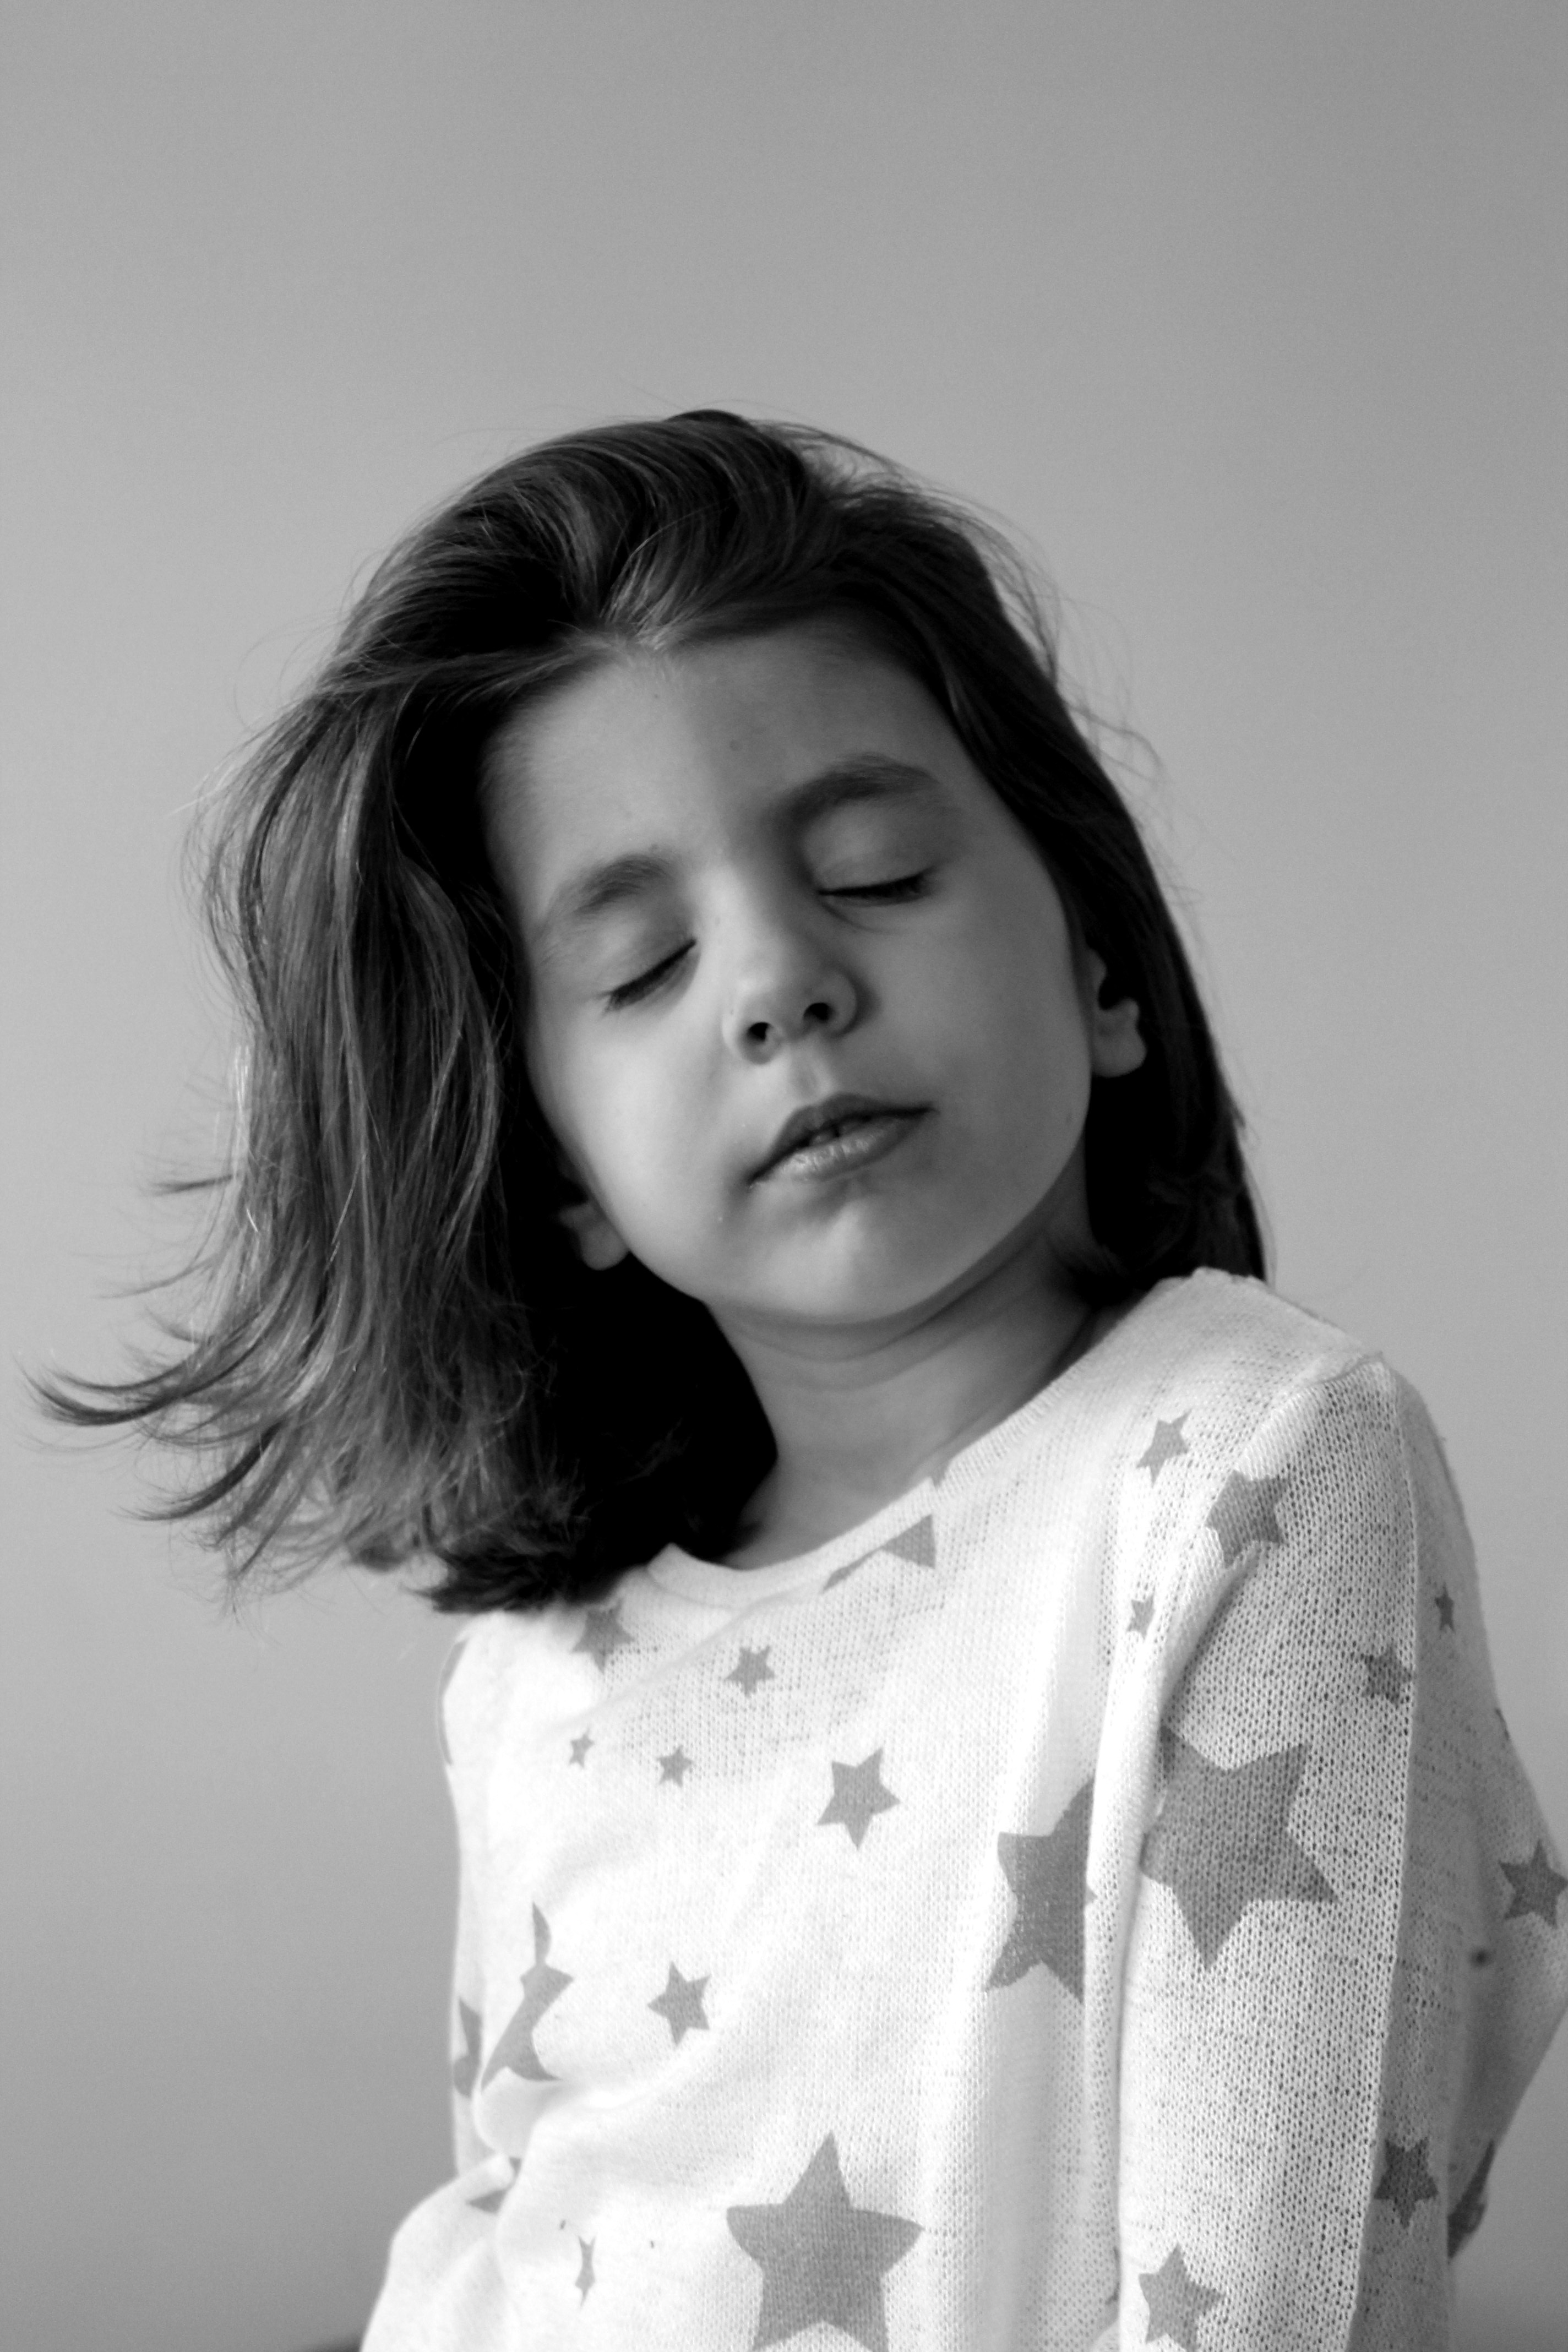
person, black and white, girl, woman, hair, white, photography, sweet, portrait, model, child, black, monochrome, lady, facial expression, smile, mouth, face, dress, eye, photograph, beauty, princess, sister, little girl, photo shoot, monochrome photography, portrait photography, bimba